Barcode Project

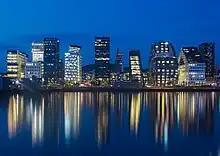
Barcode buildings seen from Sørenga, September 2014

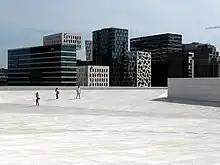
As seen from the roof of the Oslo Opera House. The outline of the district is reminiscent of a barcode.

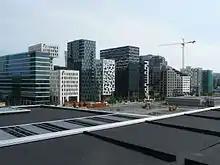
The Barcode buildings in 2015

The Barcode Project is a section of the Bjørvika portion of the Fjord City redevelopment on former dock and industrial land in central Oslo. It consists of a row of new multi-purpose high-rise buildings, that was completed in 2016. The developer is marketing the project as "The Opera Quarter." There has been intense public debate about the height and shape of the buildings.